George Gilder

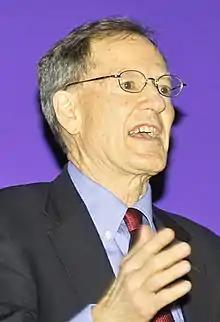
Gilder in April 2005

George Franklin Gilder (born November 29, 1939) is an American investor, author, economist, and co-founder of the Discovery Institute. His 1981 book, "Wealth and Poverty", advanced a case for supply-side economics and capitalism during the early months of the Reagan administration. He is the chairman of George Gilder Fund Management, LLC.